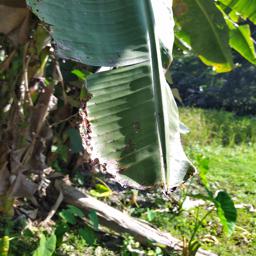
Label: JAHAJI LEAF